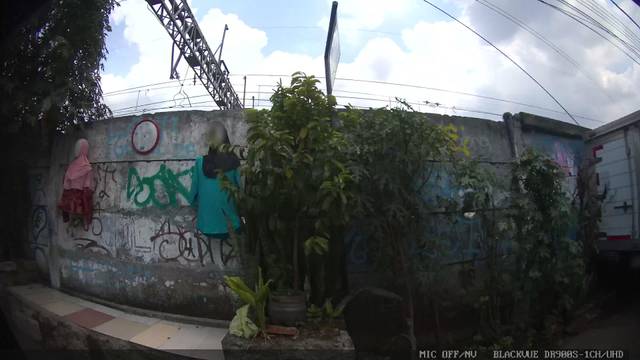
Region: Indonesia
Coordinates: -6.216, 106.854